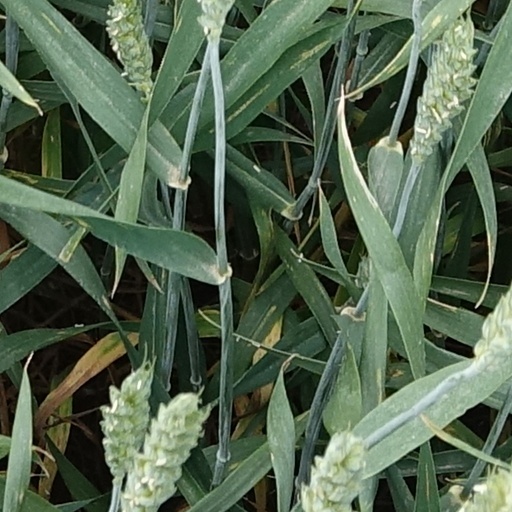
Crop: wheat